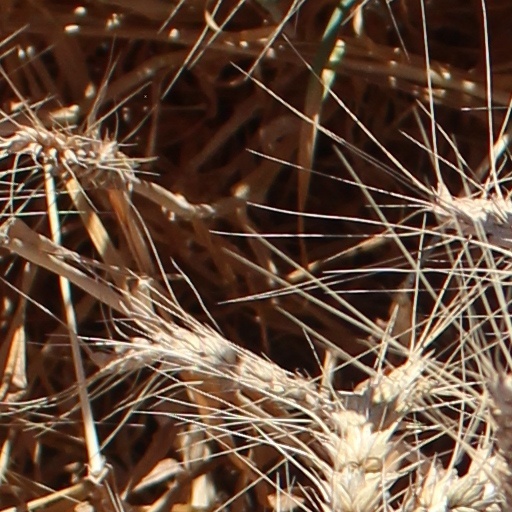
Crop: wheat